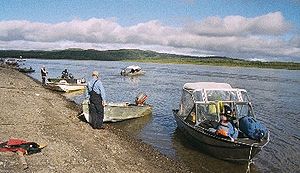
Kuskokwim River
Kuskokwim River ved Aniak
Kuskokwim River er en 1130 km lang flod i det sydvestlige Alaska i USA. Med undtagelse af det allerøverste løb er floden bred og flad hele vejen og er dermed en nyttig transportrute for mange typer fartøjer.